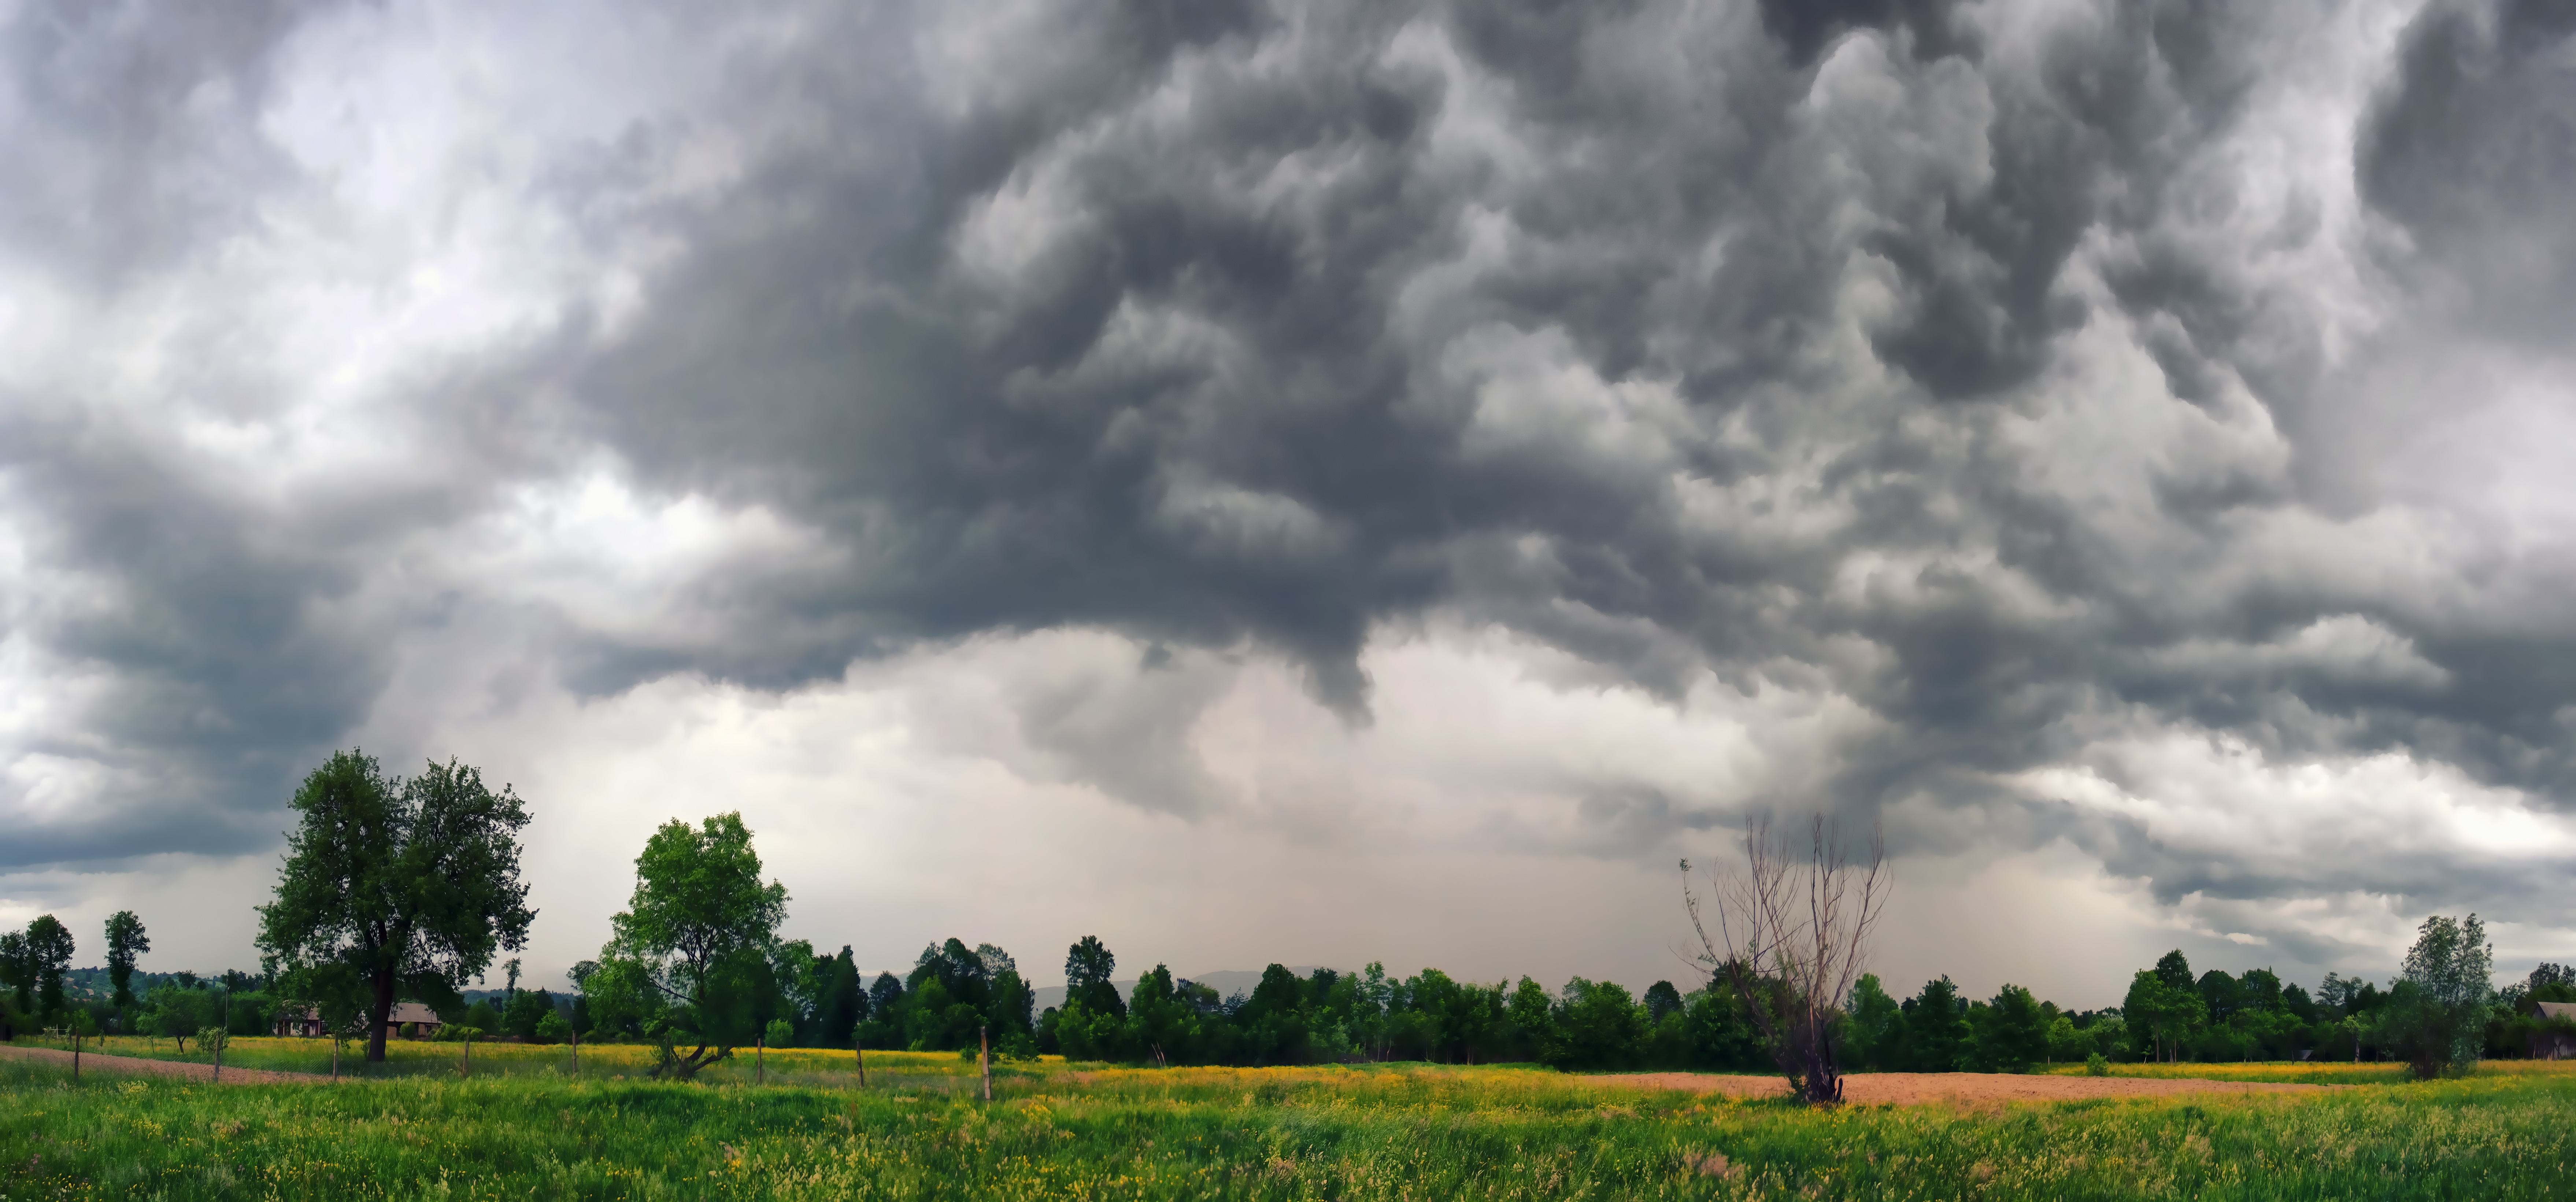
nature, cloud, sky, field, prairie, wind, atmosphere, country, summer, dark, village, weather, storm, cumulus, plain, energy, power, thunderstorm, transformation, strength, romania, force, powerful, maramures, meteorological phenomenon, evocation, dumbravita